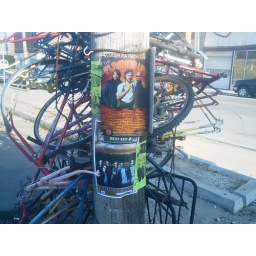
phone pole in crossroads district pipeline...outside of the bike shop